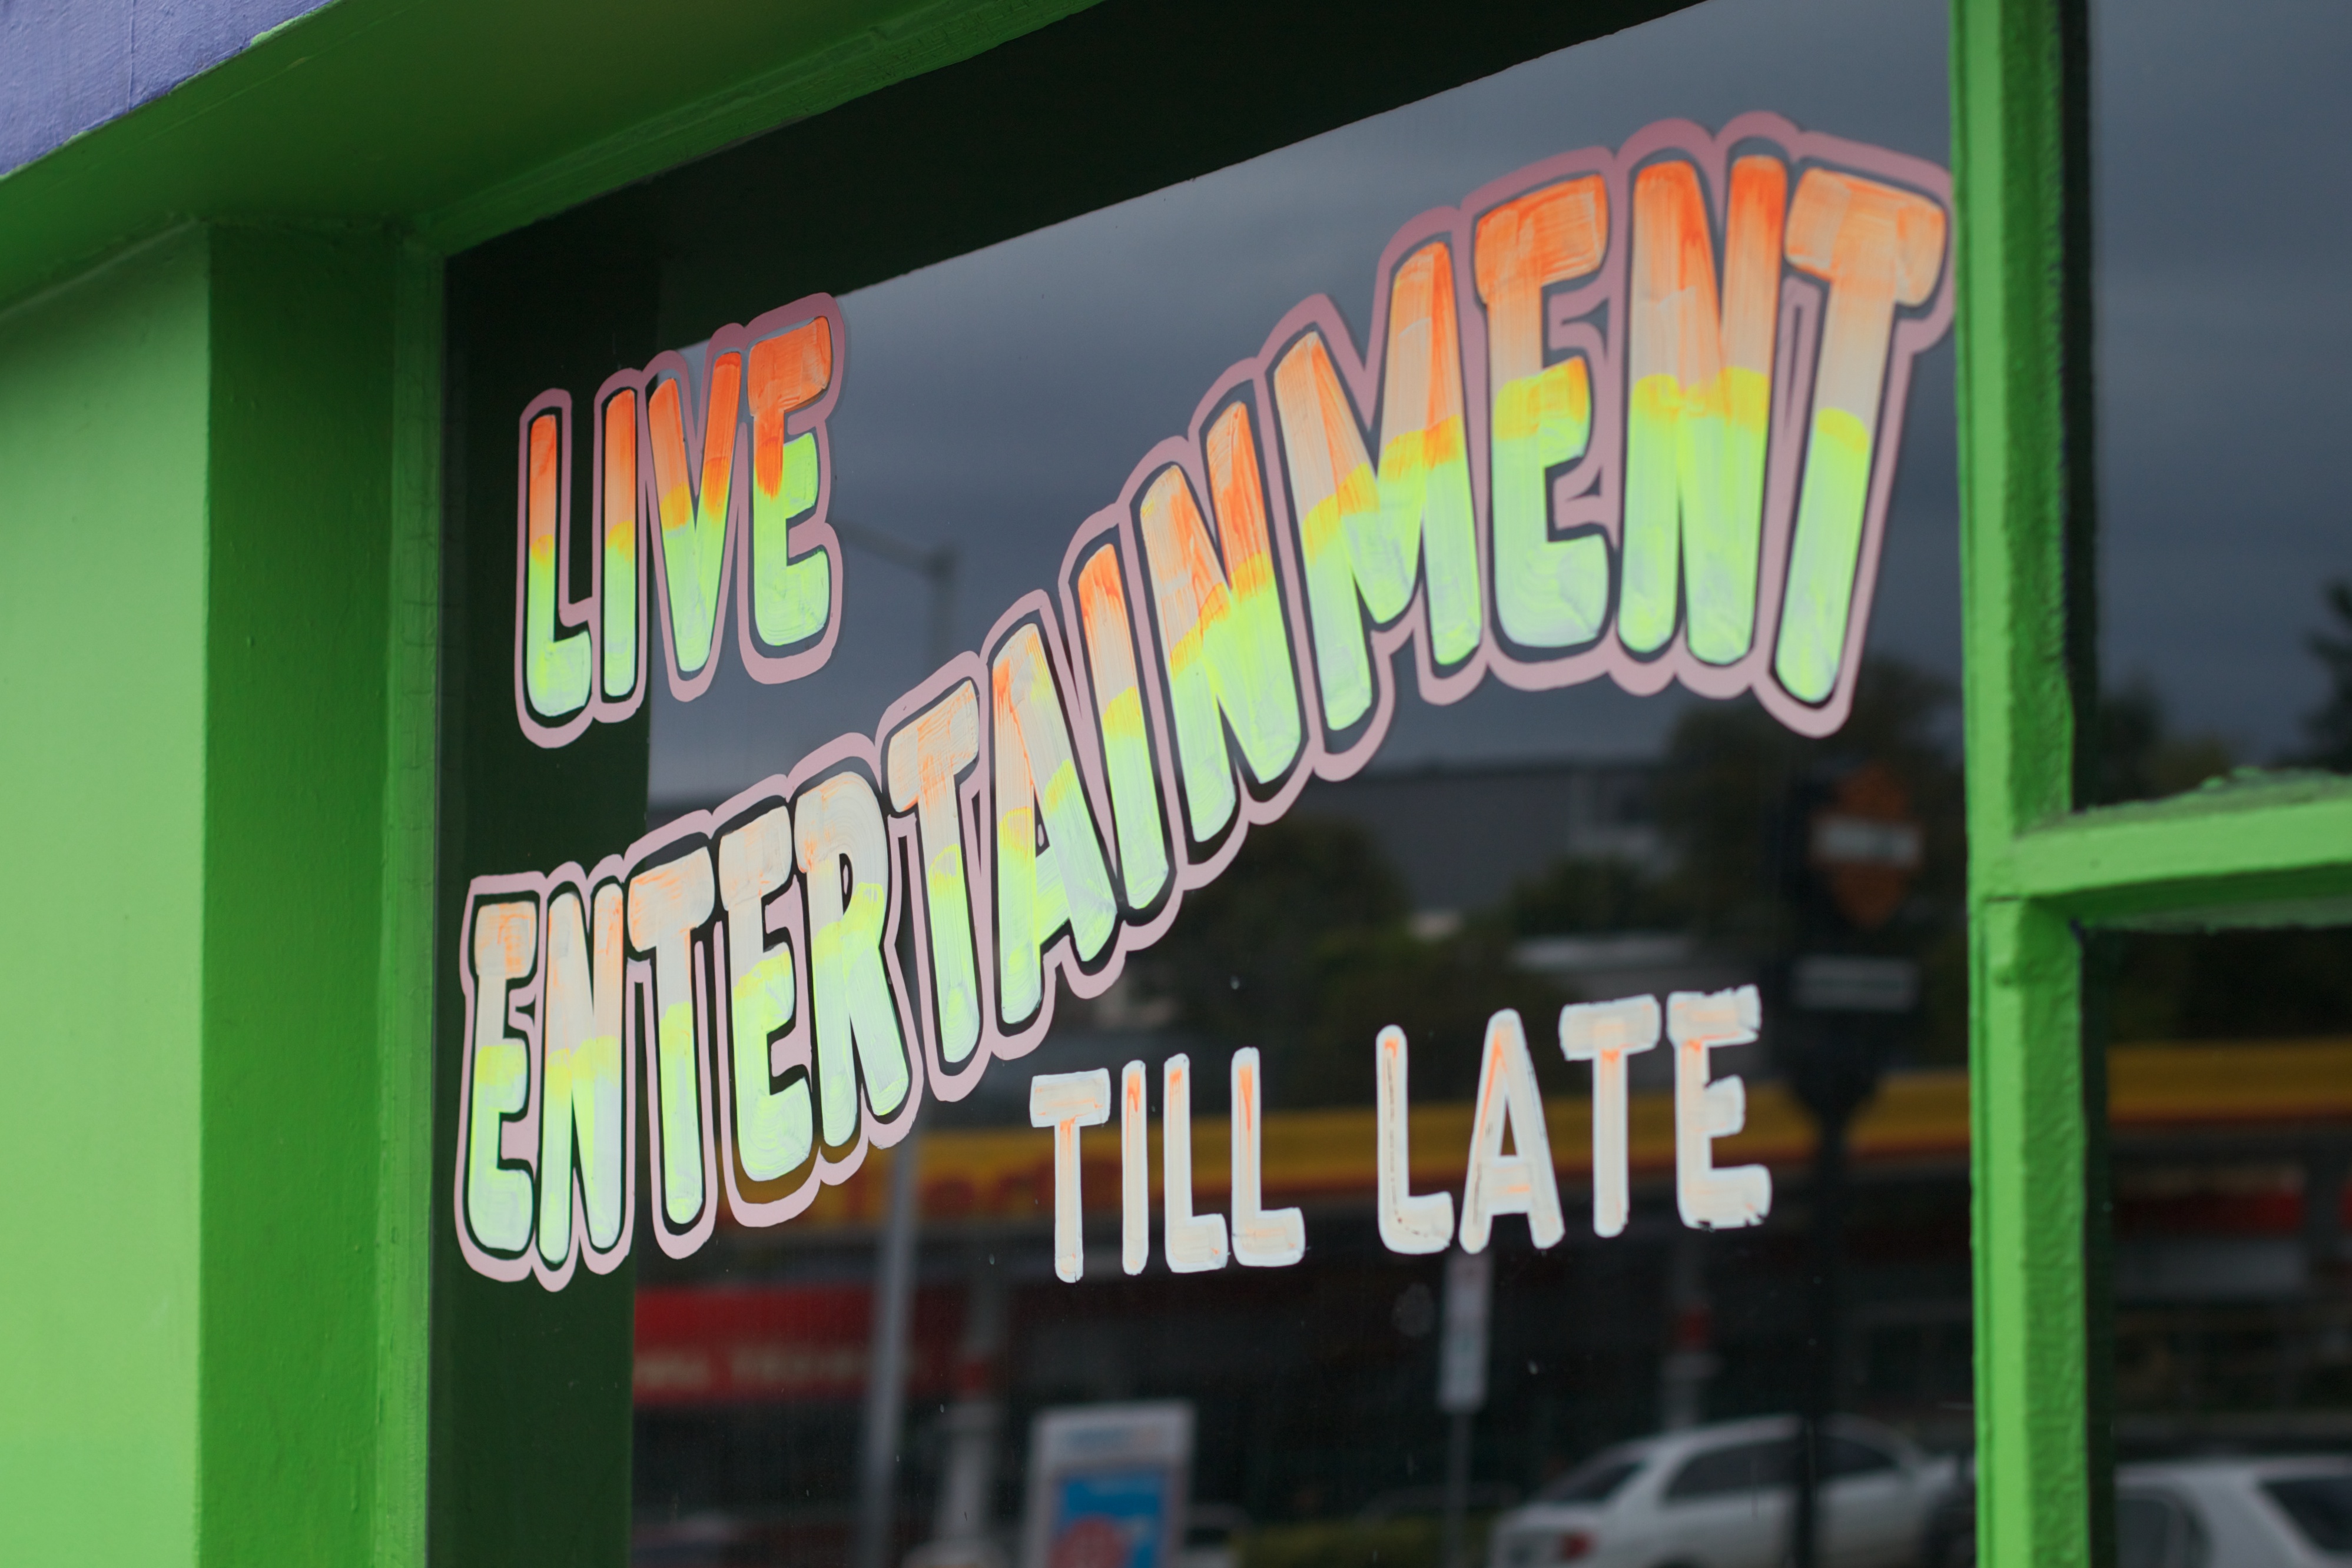
advertising, sign, signage, neon, art, ds106radio, auodyssey, display device, electronic signage